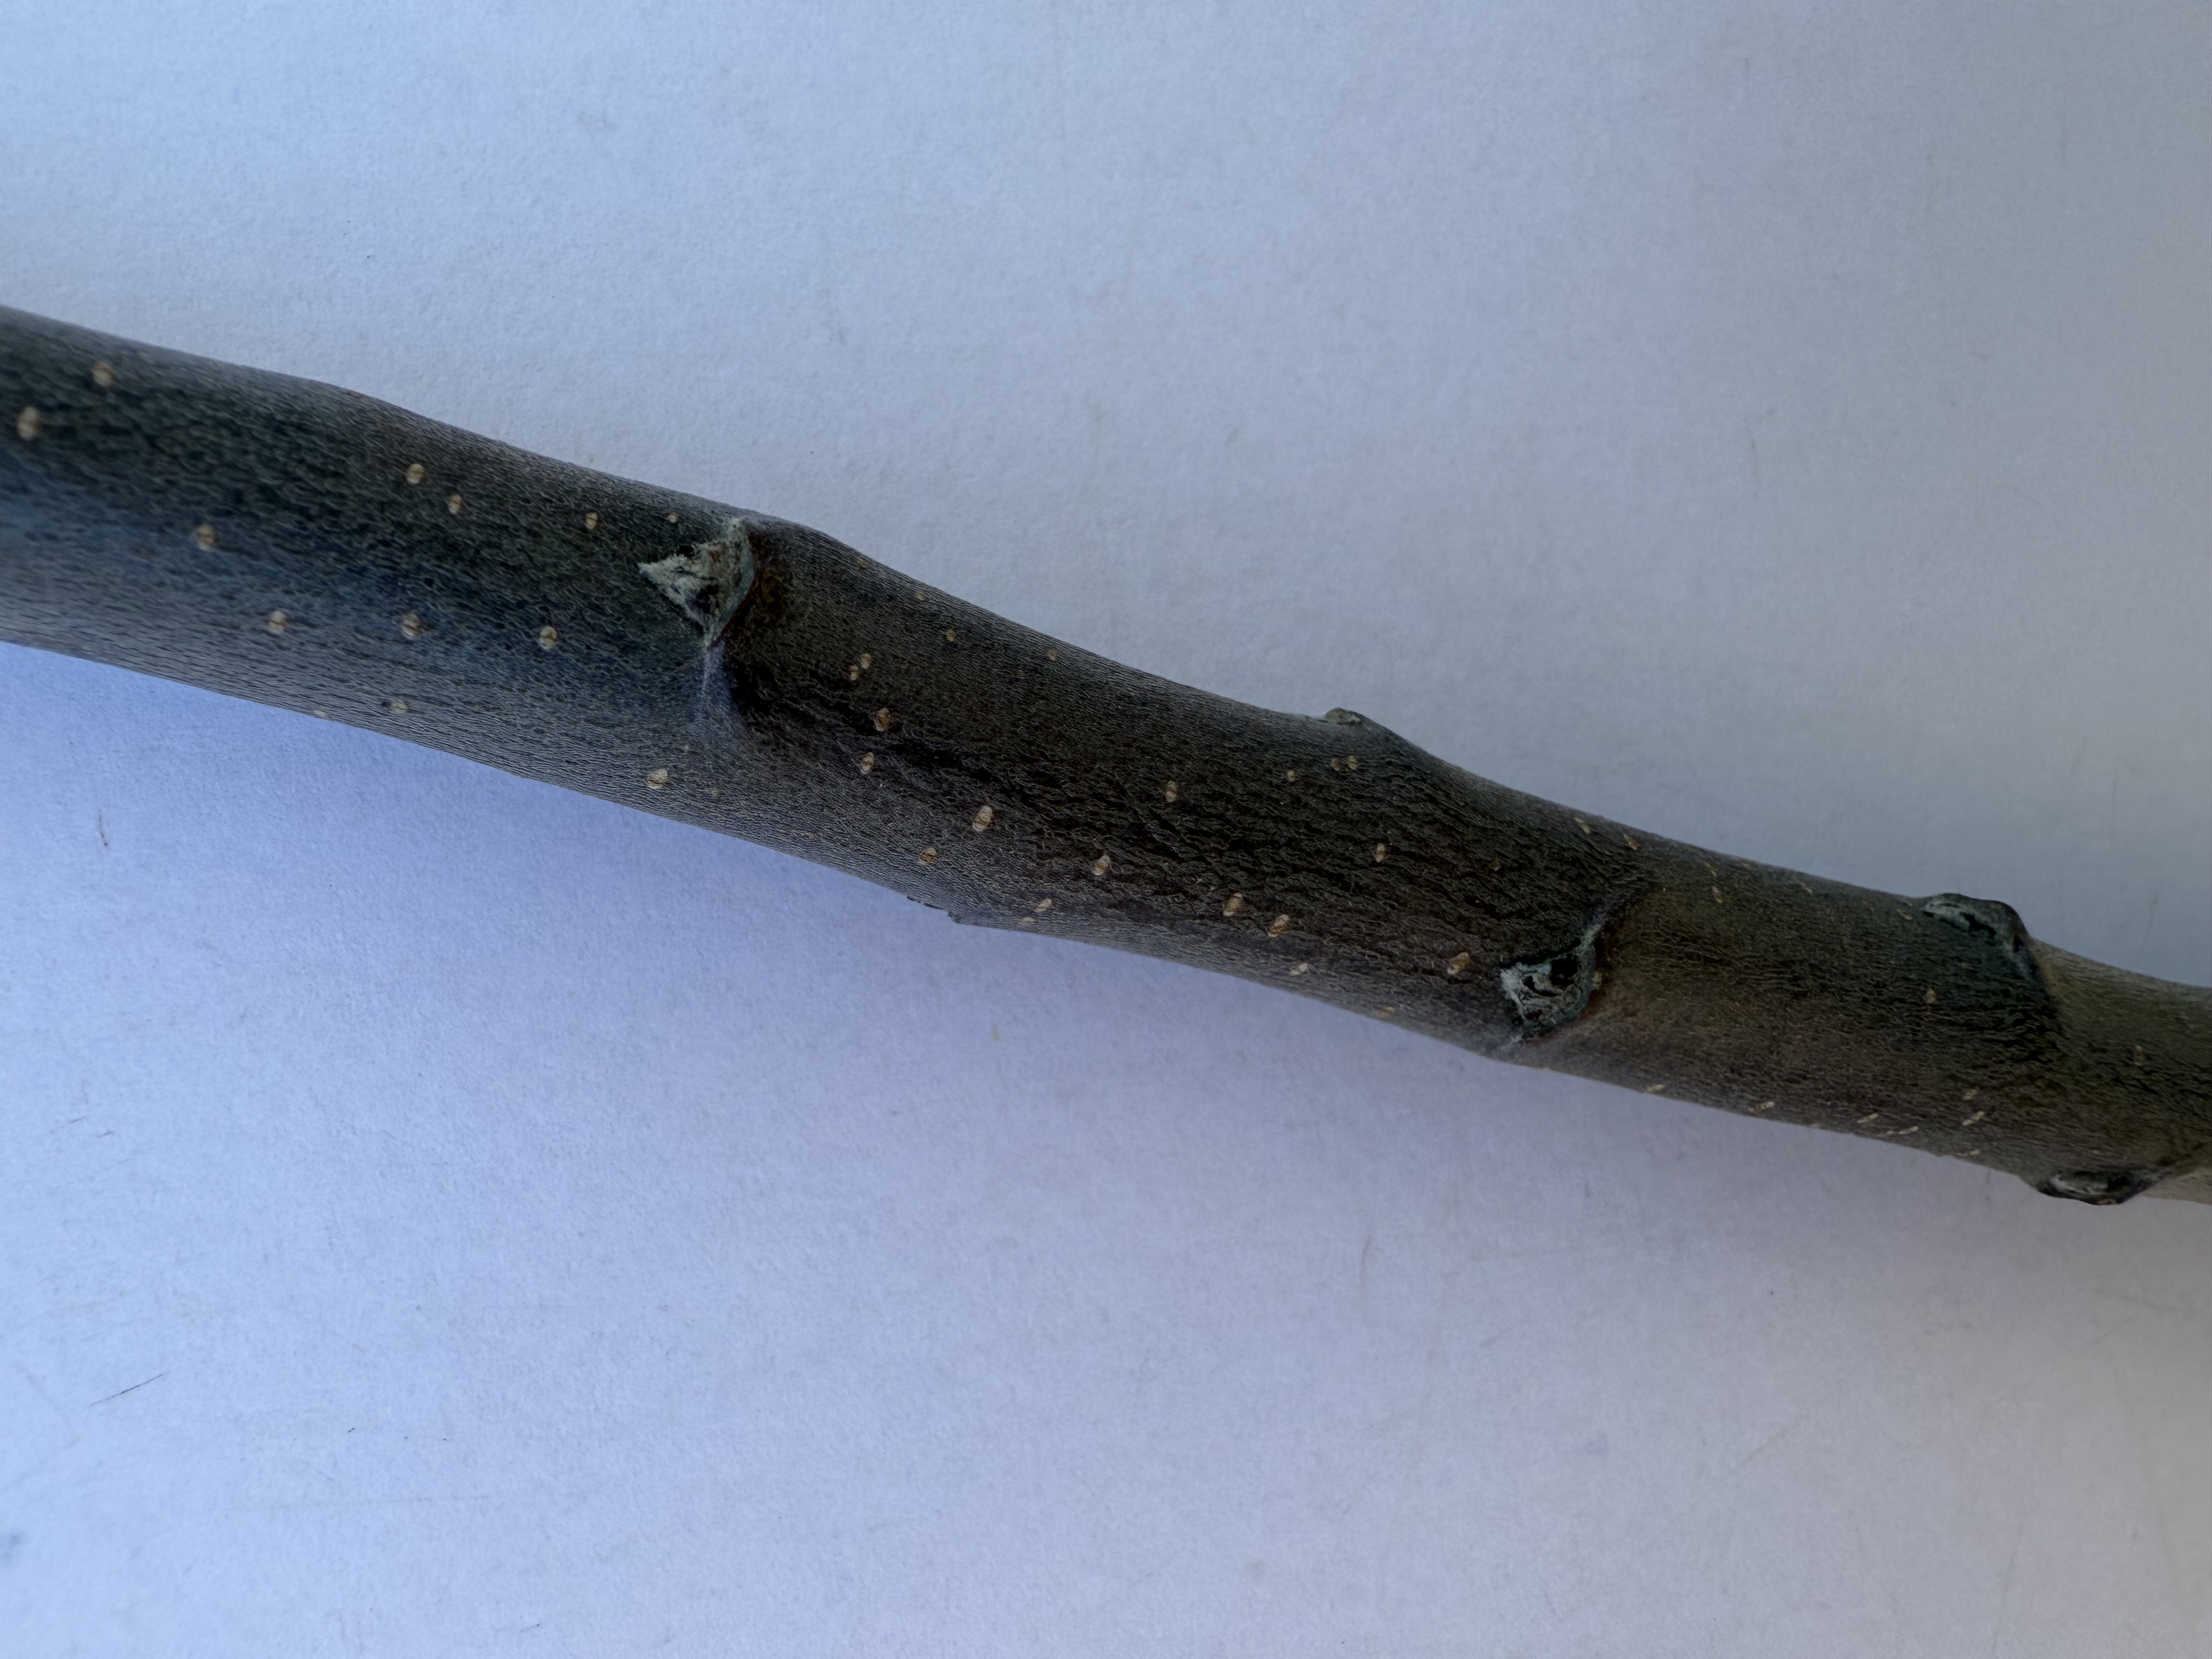
Variety: Redlove Apple